Carlo Mirabello

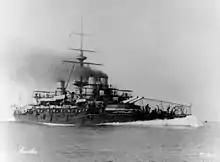
the "Sicilia"

Having obtained the rank of captain in July 1890, in January 1894 he was entrusted with command of the ironclad "Lepanto", which he held until March 1896, and from February 1897 to June 1898 he commanded the battleship "Sicilia".